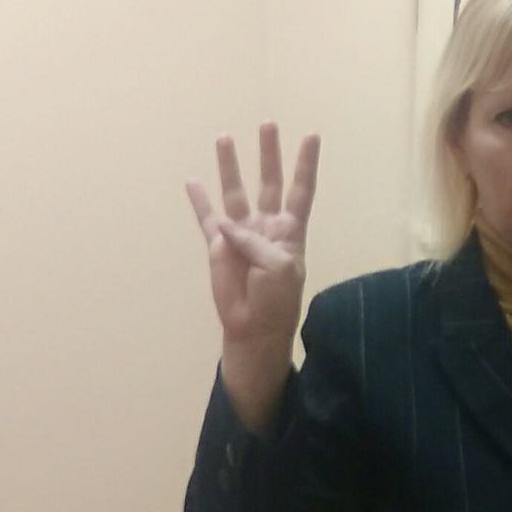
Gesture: four